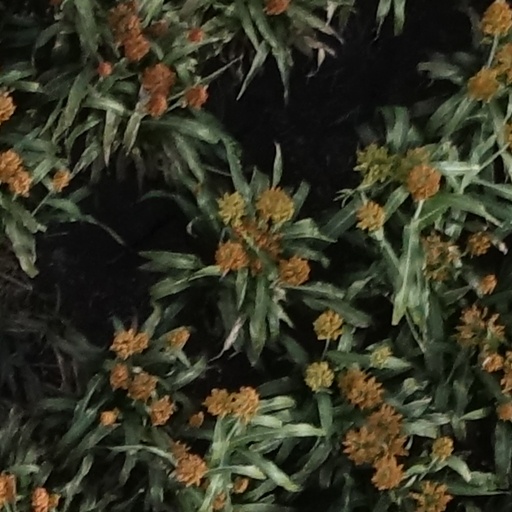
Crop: sorghum